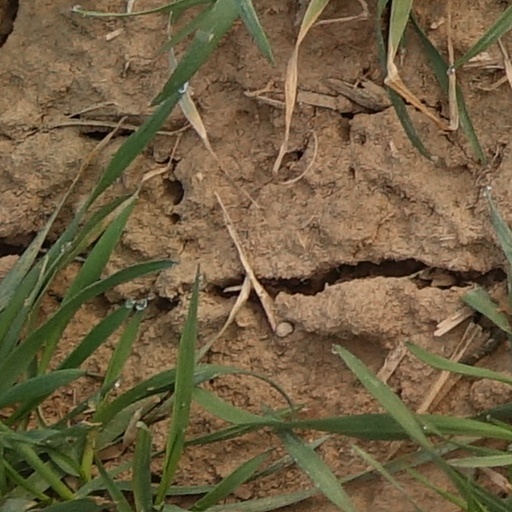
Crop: wheat